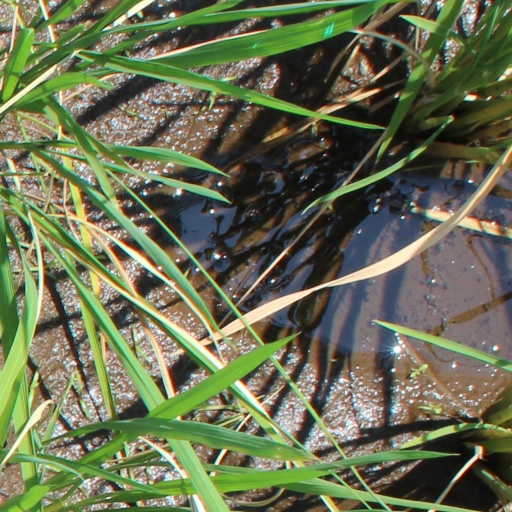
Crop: rice